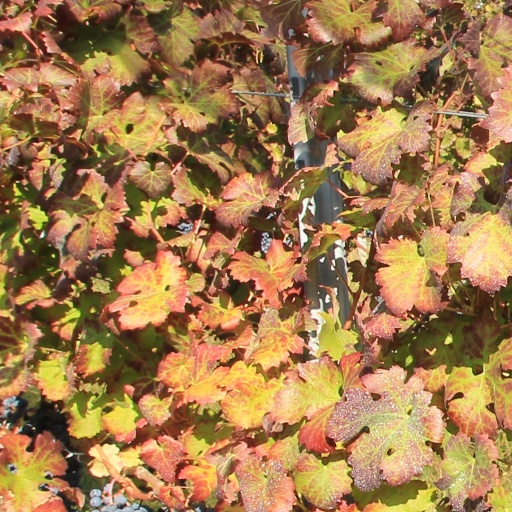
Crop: grape